Ahmedabad high-speed railway station

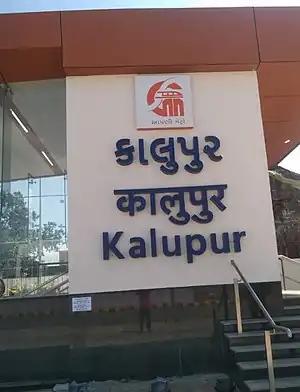
Kalupur Railway metro station of Red Line (Line 2) of Ahmedabad Metro

The station is being built just next to Kalupur Railway metro station of Red Line (Line 2) of Ahmedabad Metro, towards west, located just a few hundred metres away from the entrance level of the station. The concourse level of the station will be integrated with skywalks and underground walkways to connect with the metro station.